Collegiate wrestling

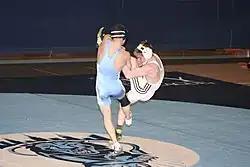
The wrestler in light blue is attempting to finish a single leg takedown to the mat, with the wrestler in white attempting a counter move.

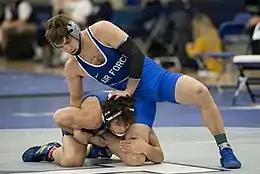
One of the wrestlers pictured here is attempting to get to the neutral position, for a one-point escape.

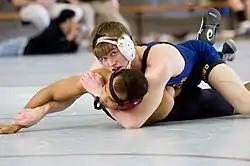
In the top offensive position, the objective is to try and break down the opponent in order to turn them over to their back, to secure near fall points or a pin.

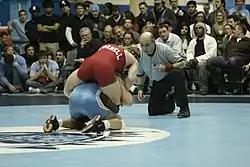
The top wrestler using the leg riding technique, helping to maintain control of the bottom wrestler.

Women's collegiate wrestling began with the first women's varsity team being created in 1993–94 at the University of Minnesota Morris. The start of the Women's Collegiate Wrestling Association (WCWA) dates to the academic year 2007–2008, marking its formal establishment to govern the domain of women's collegiate varsity wrestling.